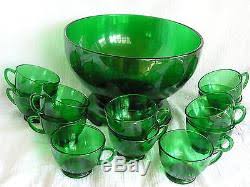
Waste category: glass